Sanctuary of the Three Gauls

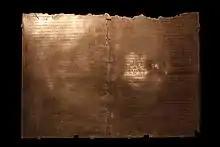
Lyon Tablet, in Lugdunum museum, Lyon

This sanctuary was also the find-spot for the Lyon Tablet, a bronze plaque of 2.5 by 1.93 m on which is engraved Claudius's 48 AD speech making Gallic chieftains eligible for Roman magistracies and membership of the Roman Senate – a version of the speech also survives in Tacitus. It was found by a draper in 1528, in his vineyard on the site of the sanctuary, and is now held in the Gallo-Roman Museum of Lyon.